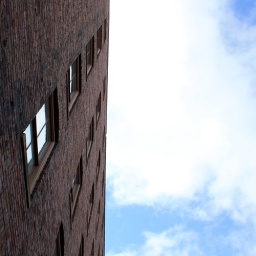
Nothing special ... just looking up at the sky from next to a building in downtown Des Moines.